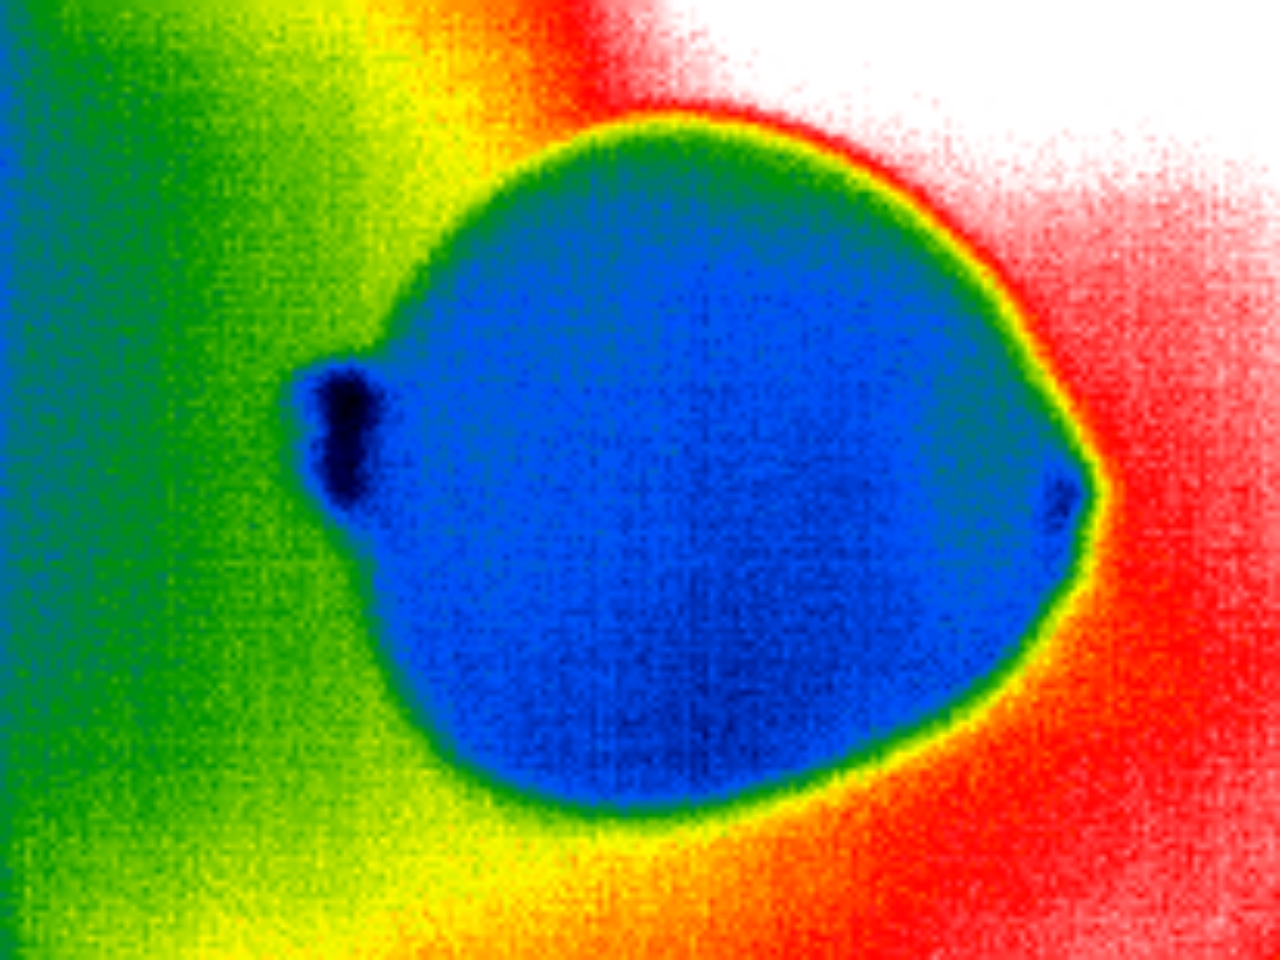
Label: No Defect